Ukai Station (Ishikawa)

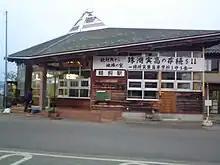
Former station building in 2008

From over 70 proposals received, artwork by Hong Kong artist Dylan Kwok has been selected to be displayed at the former station building as part of the Station by the Sea at Oku-Noto Triennale - Residence and Exhibition Programme, held from September 4 until October 24, 2021.